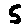
Label: 5